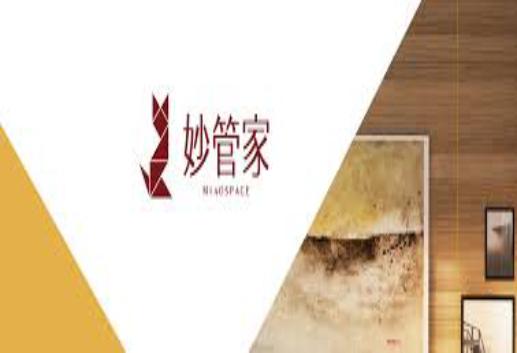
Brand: magicamah
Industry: Necessities